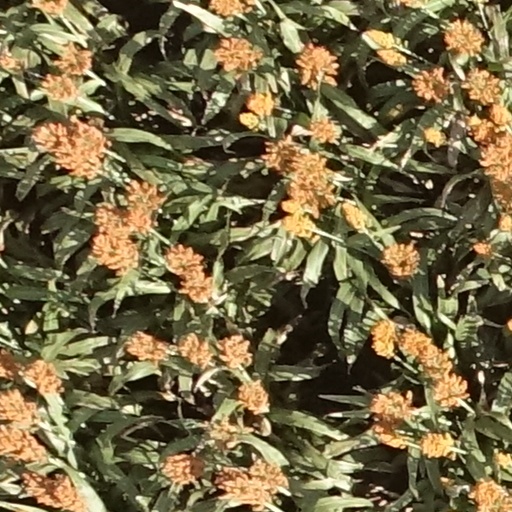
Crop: sorghum